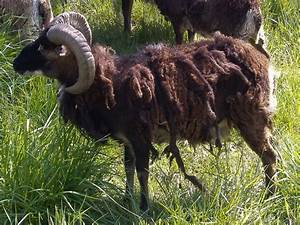
Label: pecora